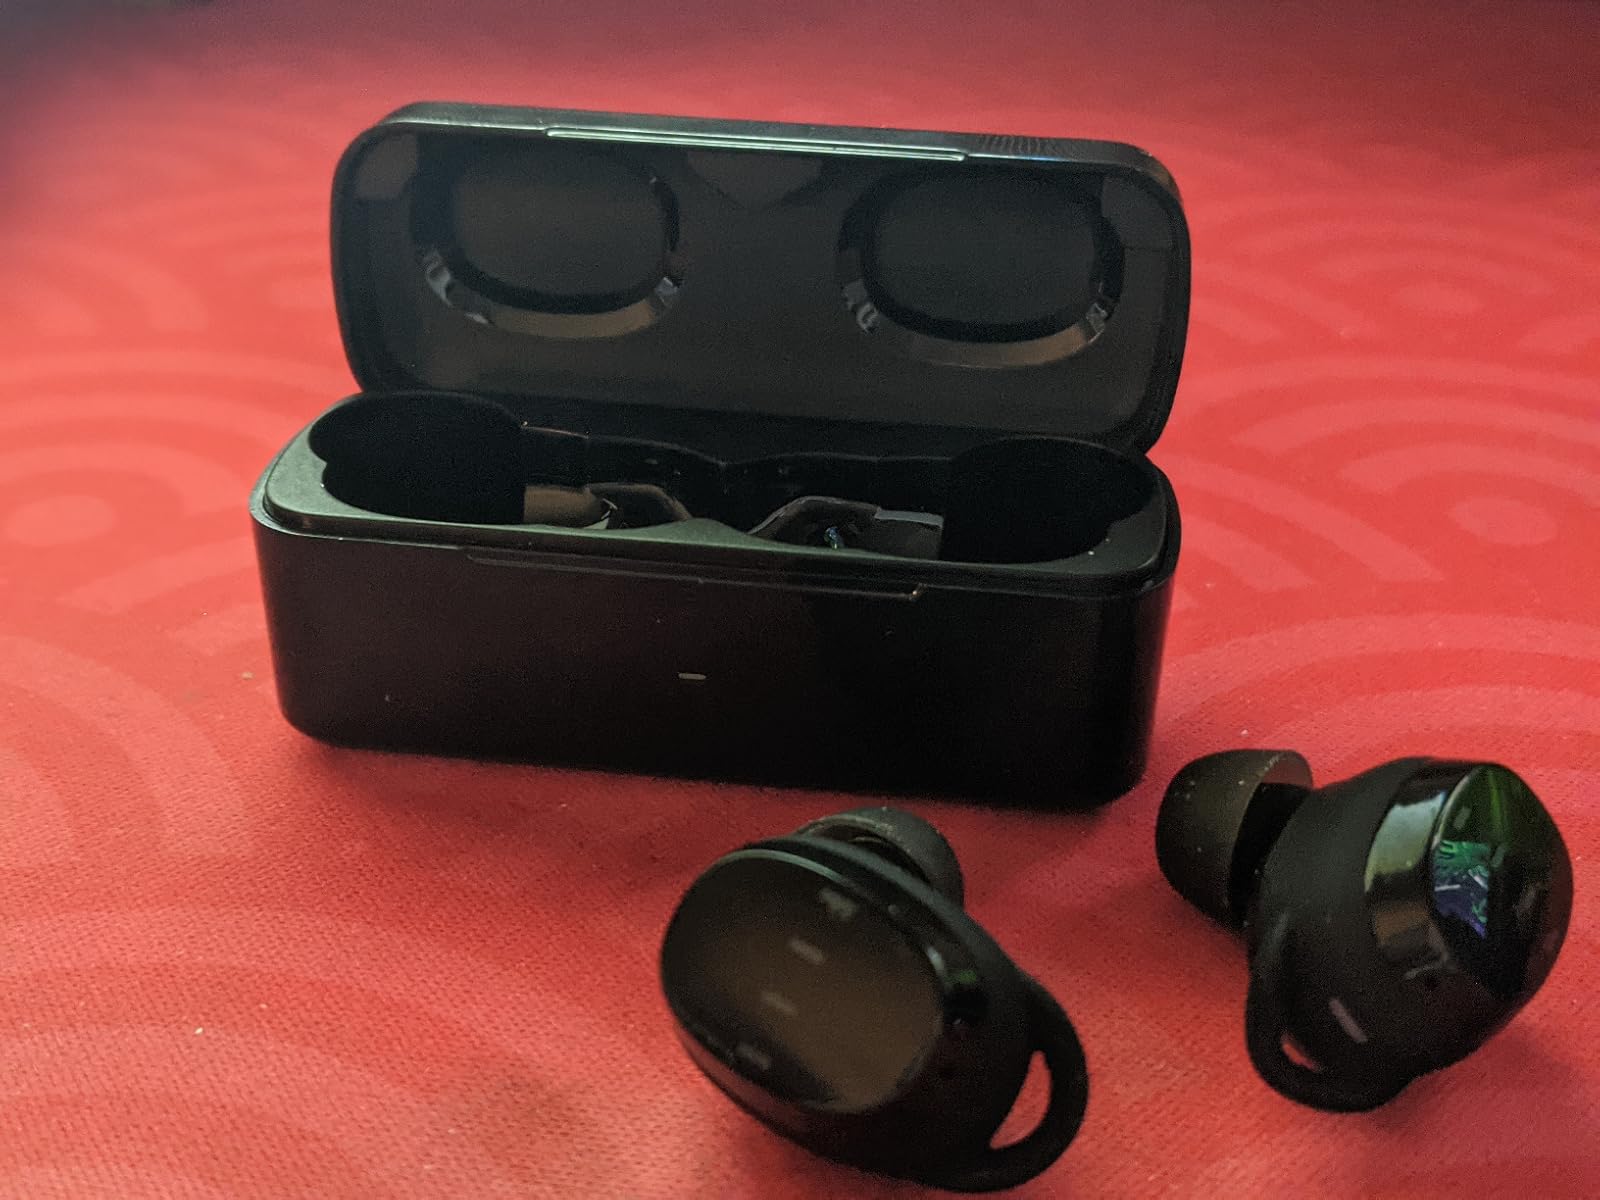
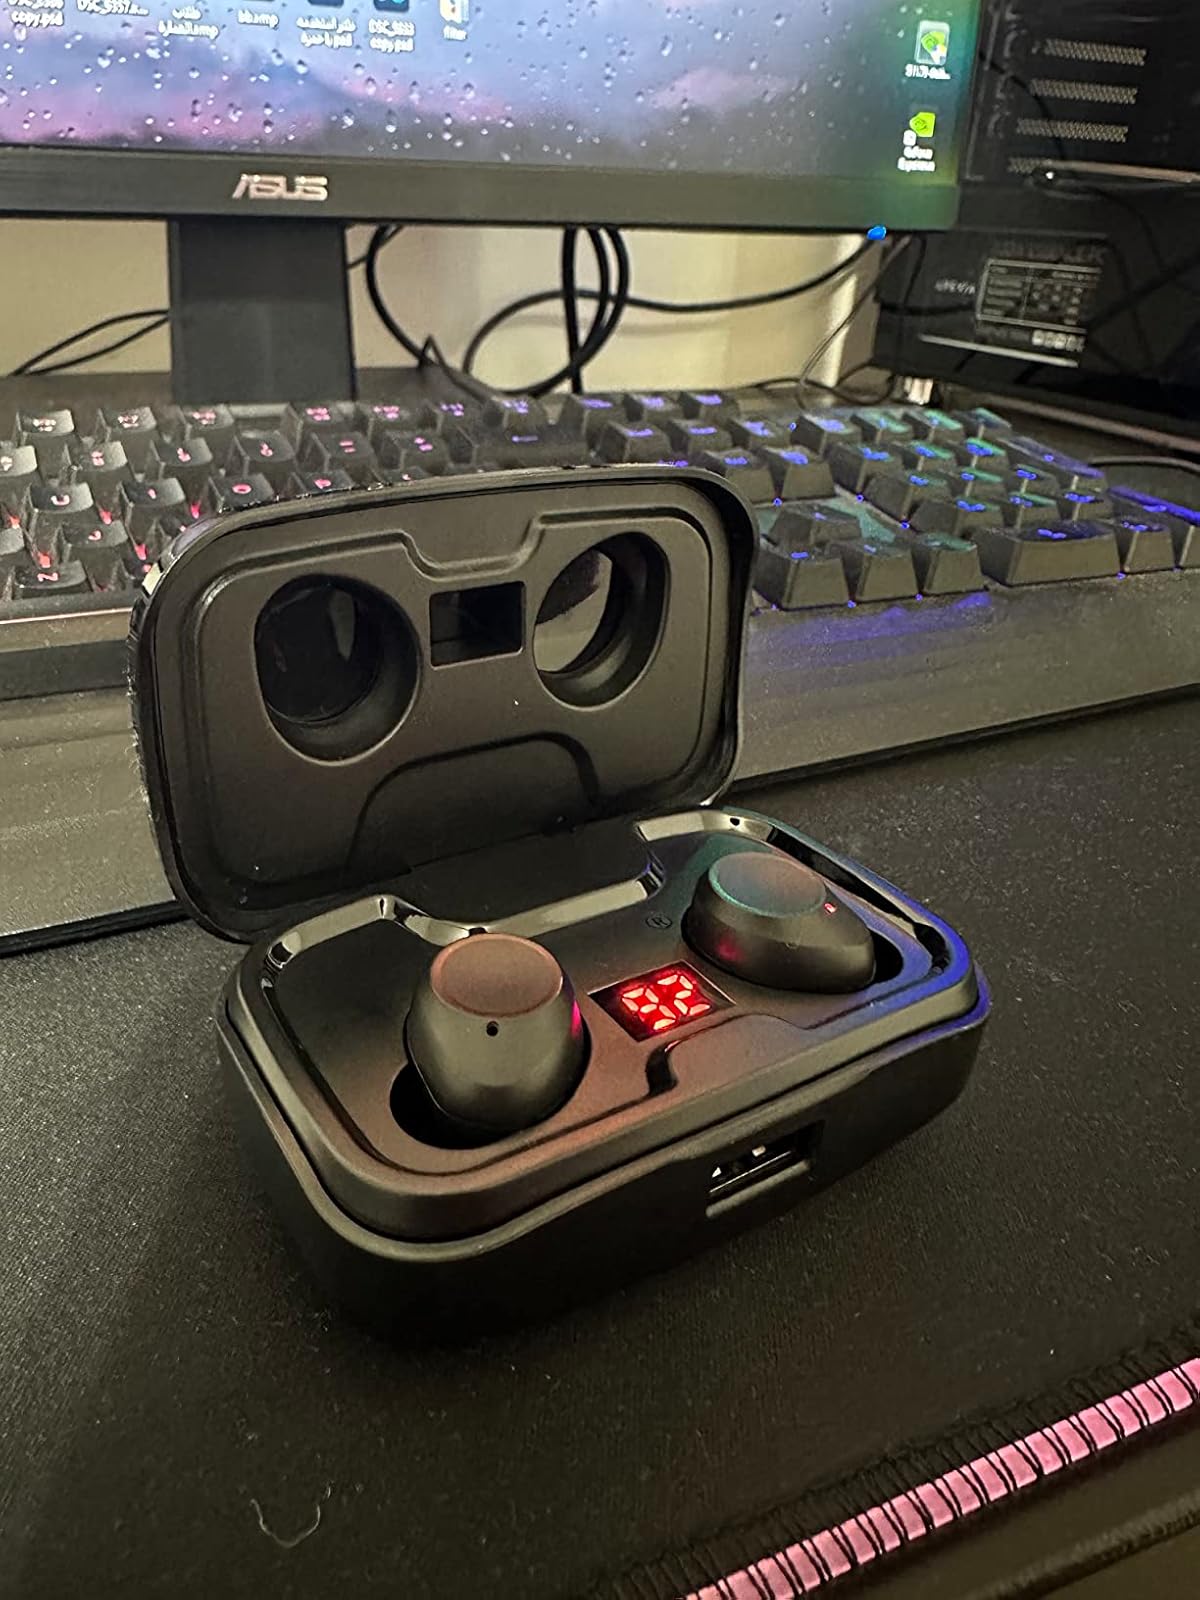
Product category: earbuds
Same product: no